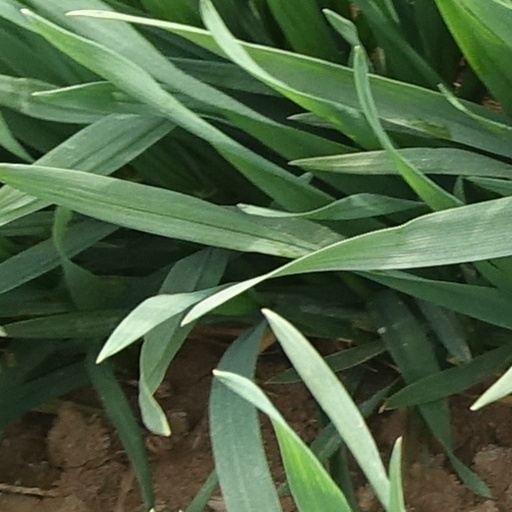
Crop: wheat